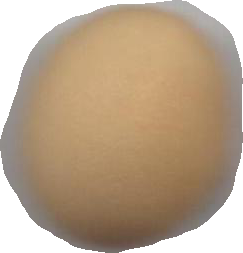
Variety: Grobogan